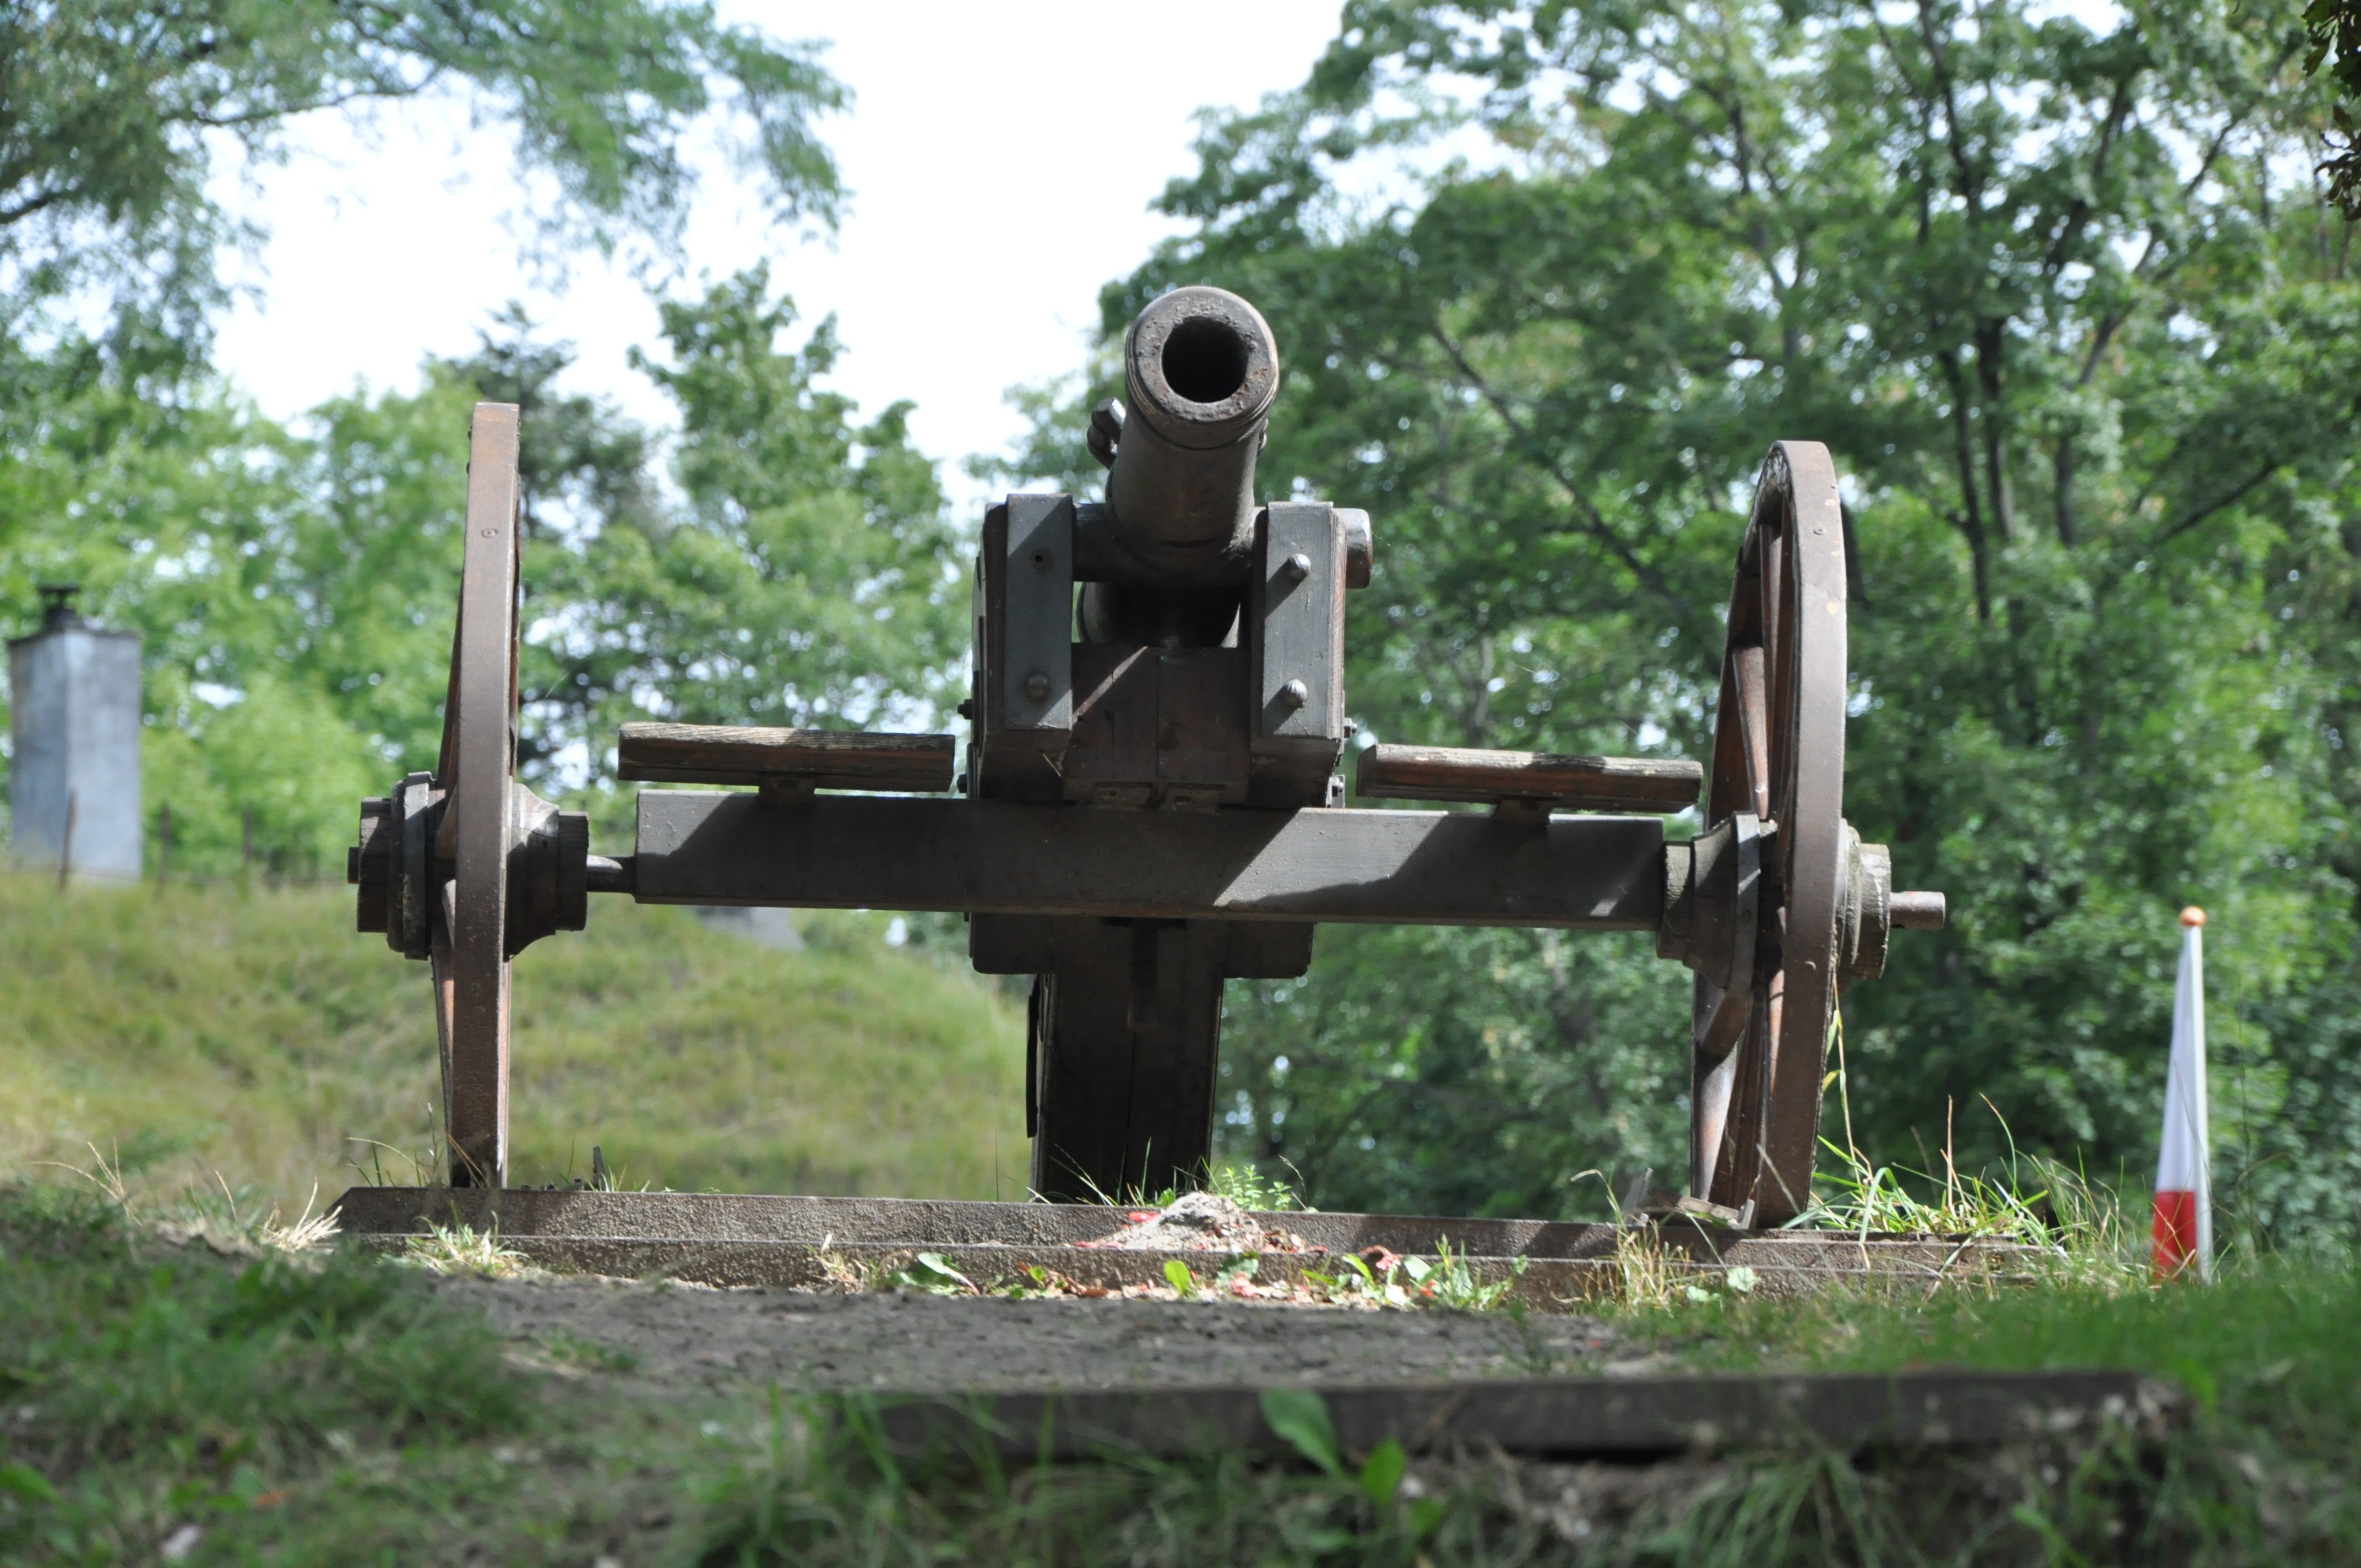
vehicle, weapon, sculpture, poland, steam engine, cannon, artillery, eventing, swinoujscie, forty, the fort of gerhard